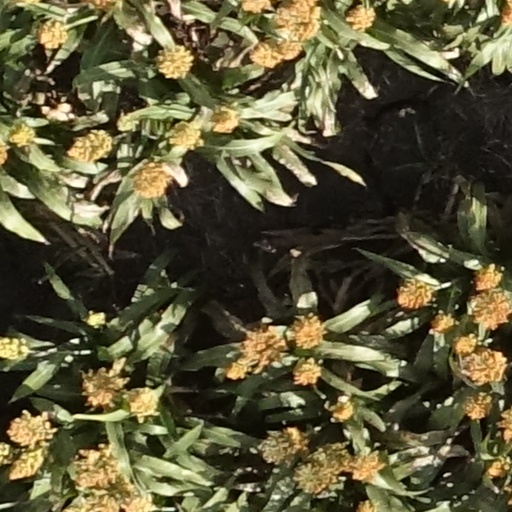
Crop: sorghum